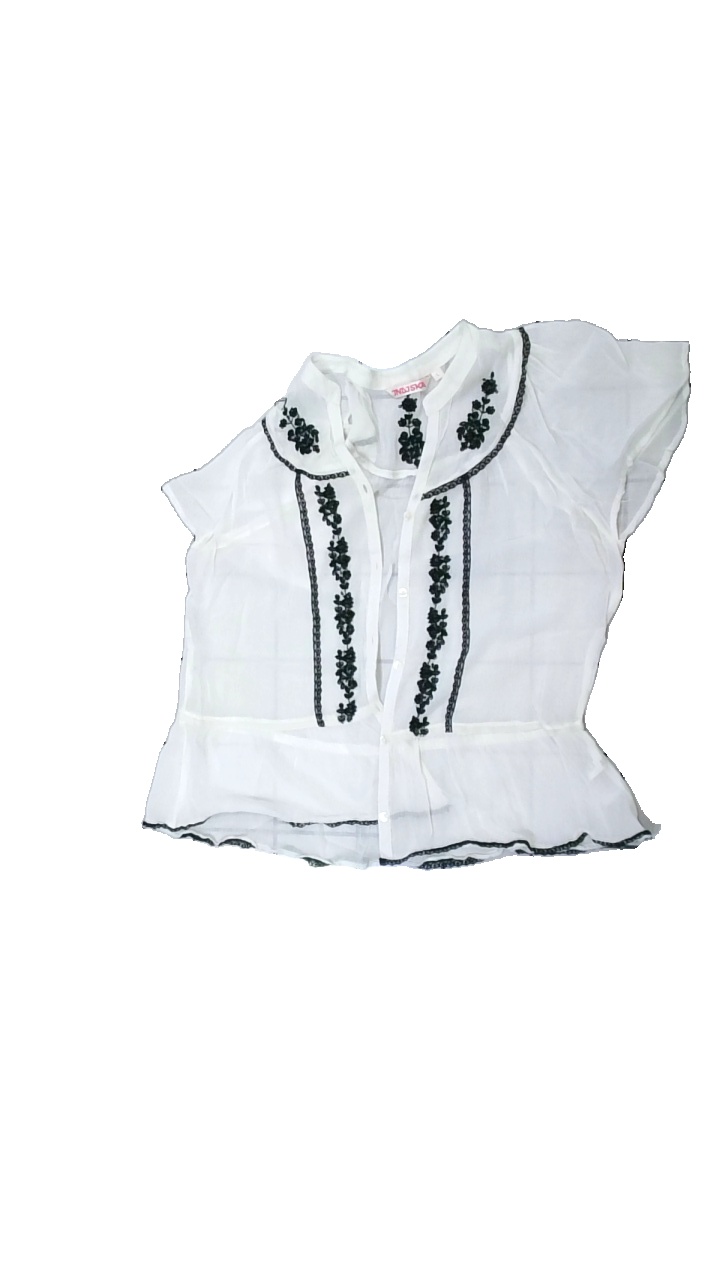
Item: Blouse (Ladies)
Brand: Indiska
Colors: White, Black
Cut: Regular
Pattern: Embroidered
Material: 100% viscose
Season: All
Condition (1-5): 3
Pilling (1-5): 3
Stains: Minor
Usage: Export
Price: <50